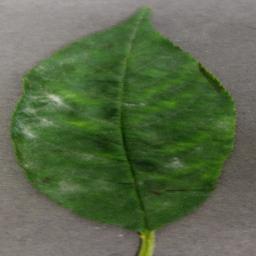
Label: Cherry___Powdery_mildew